David Pendleton Oakerhater

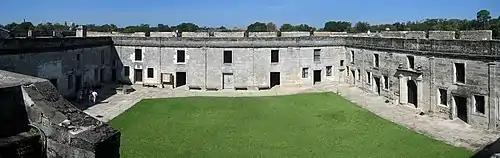
The courtyard at Fort Marion

In the Red River War of 1874 and 1875, the United States government attempted to pacify Native American warriors on the Southern Plains, fighting a series of skirmishes until the militants were exhausted by lack of food and supplies. The warriors, including Oakerhater, surrendered in 1875 at Fort Sill, near what is now Lawton, Oklahoma. A group of 74 were selected from there and another location, all without trial, for imprisonment in Florida. Oakerhater was in a group chosen for being the eighteen farthest right in a line-up by a US Army colonel who had been drinking and needed to select the prisoners before nightfall. Some among the eighteen had nothing to do with the insurrection.